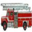
Label: truck